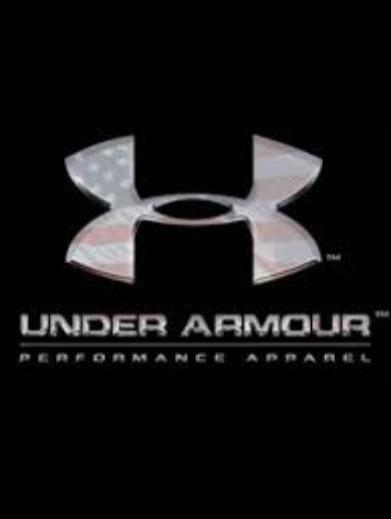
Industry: Clothes